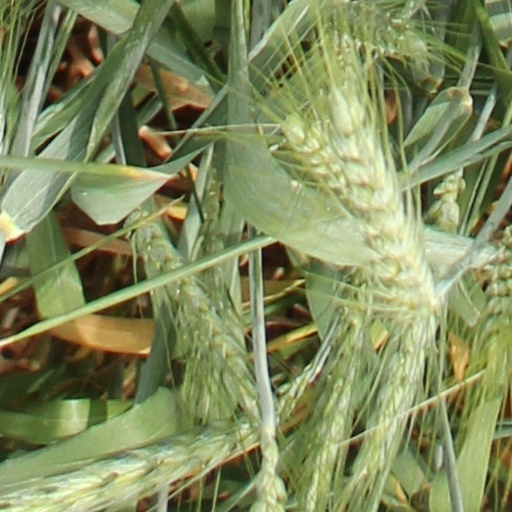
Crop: wheat